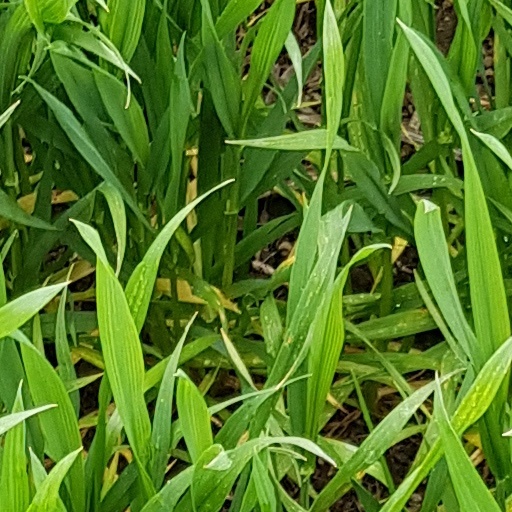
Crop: wheat